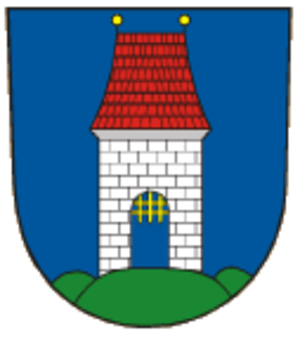
Dřevohostice est un bourg du district de Přerov, dans la région d'Olomouc, en République tchèque. Sa population s'élevait à 1 508 habitants en 2018.